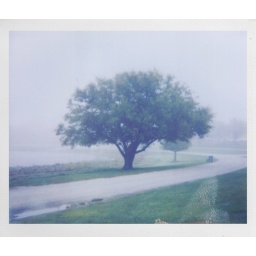
in the quiet fog; a tree sits, slowly waking, by the lake | sept 27. 2009